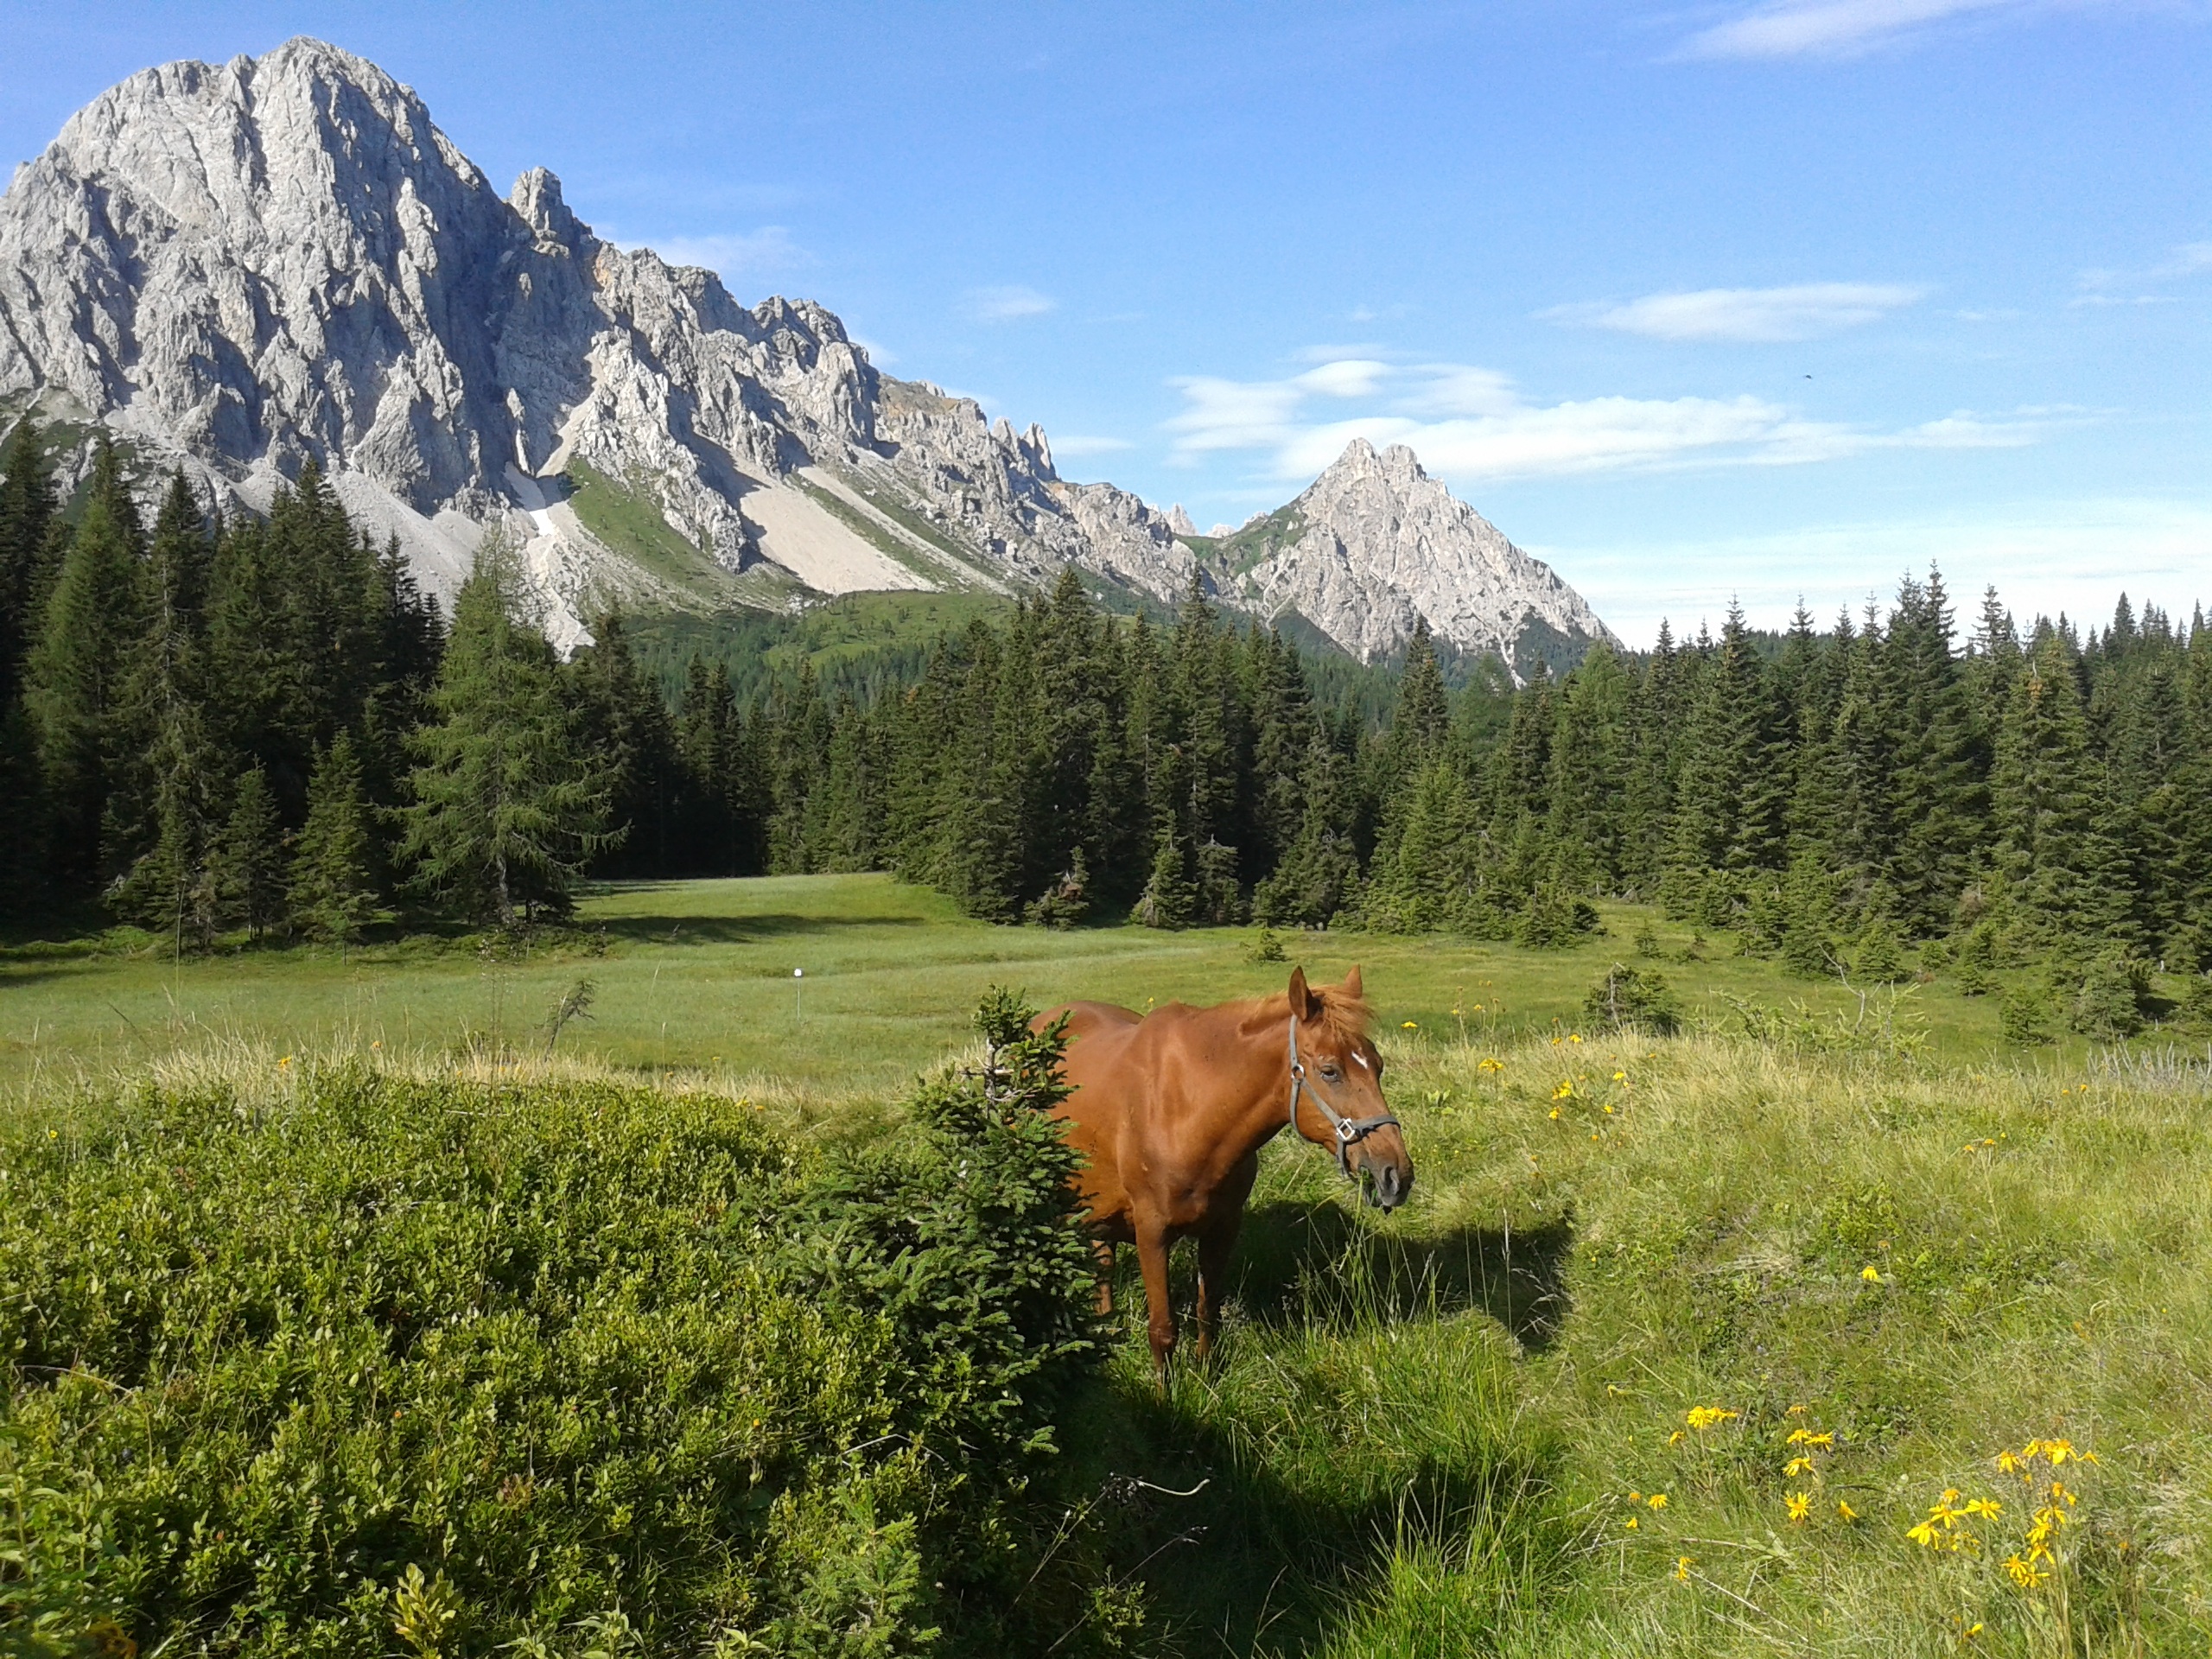
nature, forest, grass, wilderness, walking, mountain, hiking, trail, meadow, prairie, valley, mountain range, pasture, grazing, ranch, horse, national park, ridge, alps, grassland, plateau, habitat, ecosystem, friuli venezia giulia, natural environment, mountainous landforms